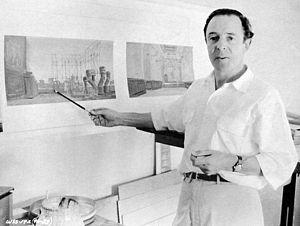
Boris Leven est un directeur artistique et chef décorateur américain d'origine russe, né le 13 août 1908 à Moscou, mort le 11 octobre 1986 à Los Angeles.